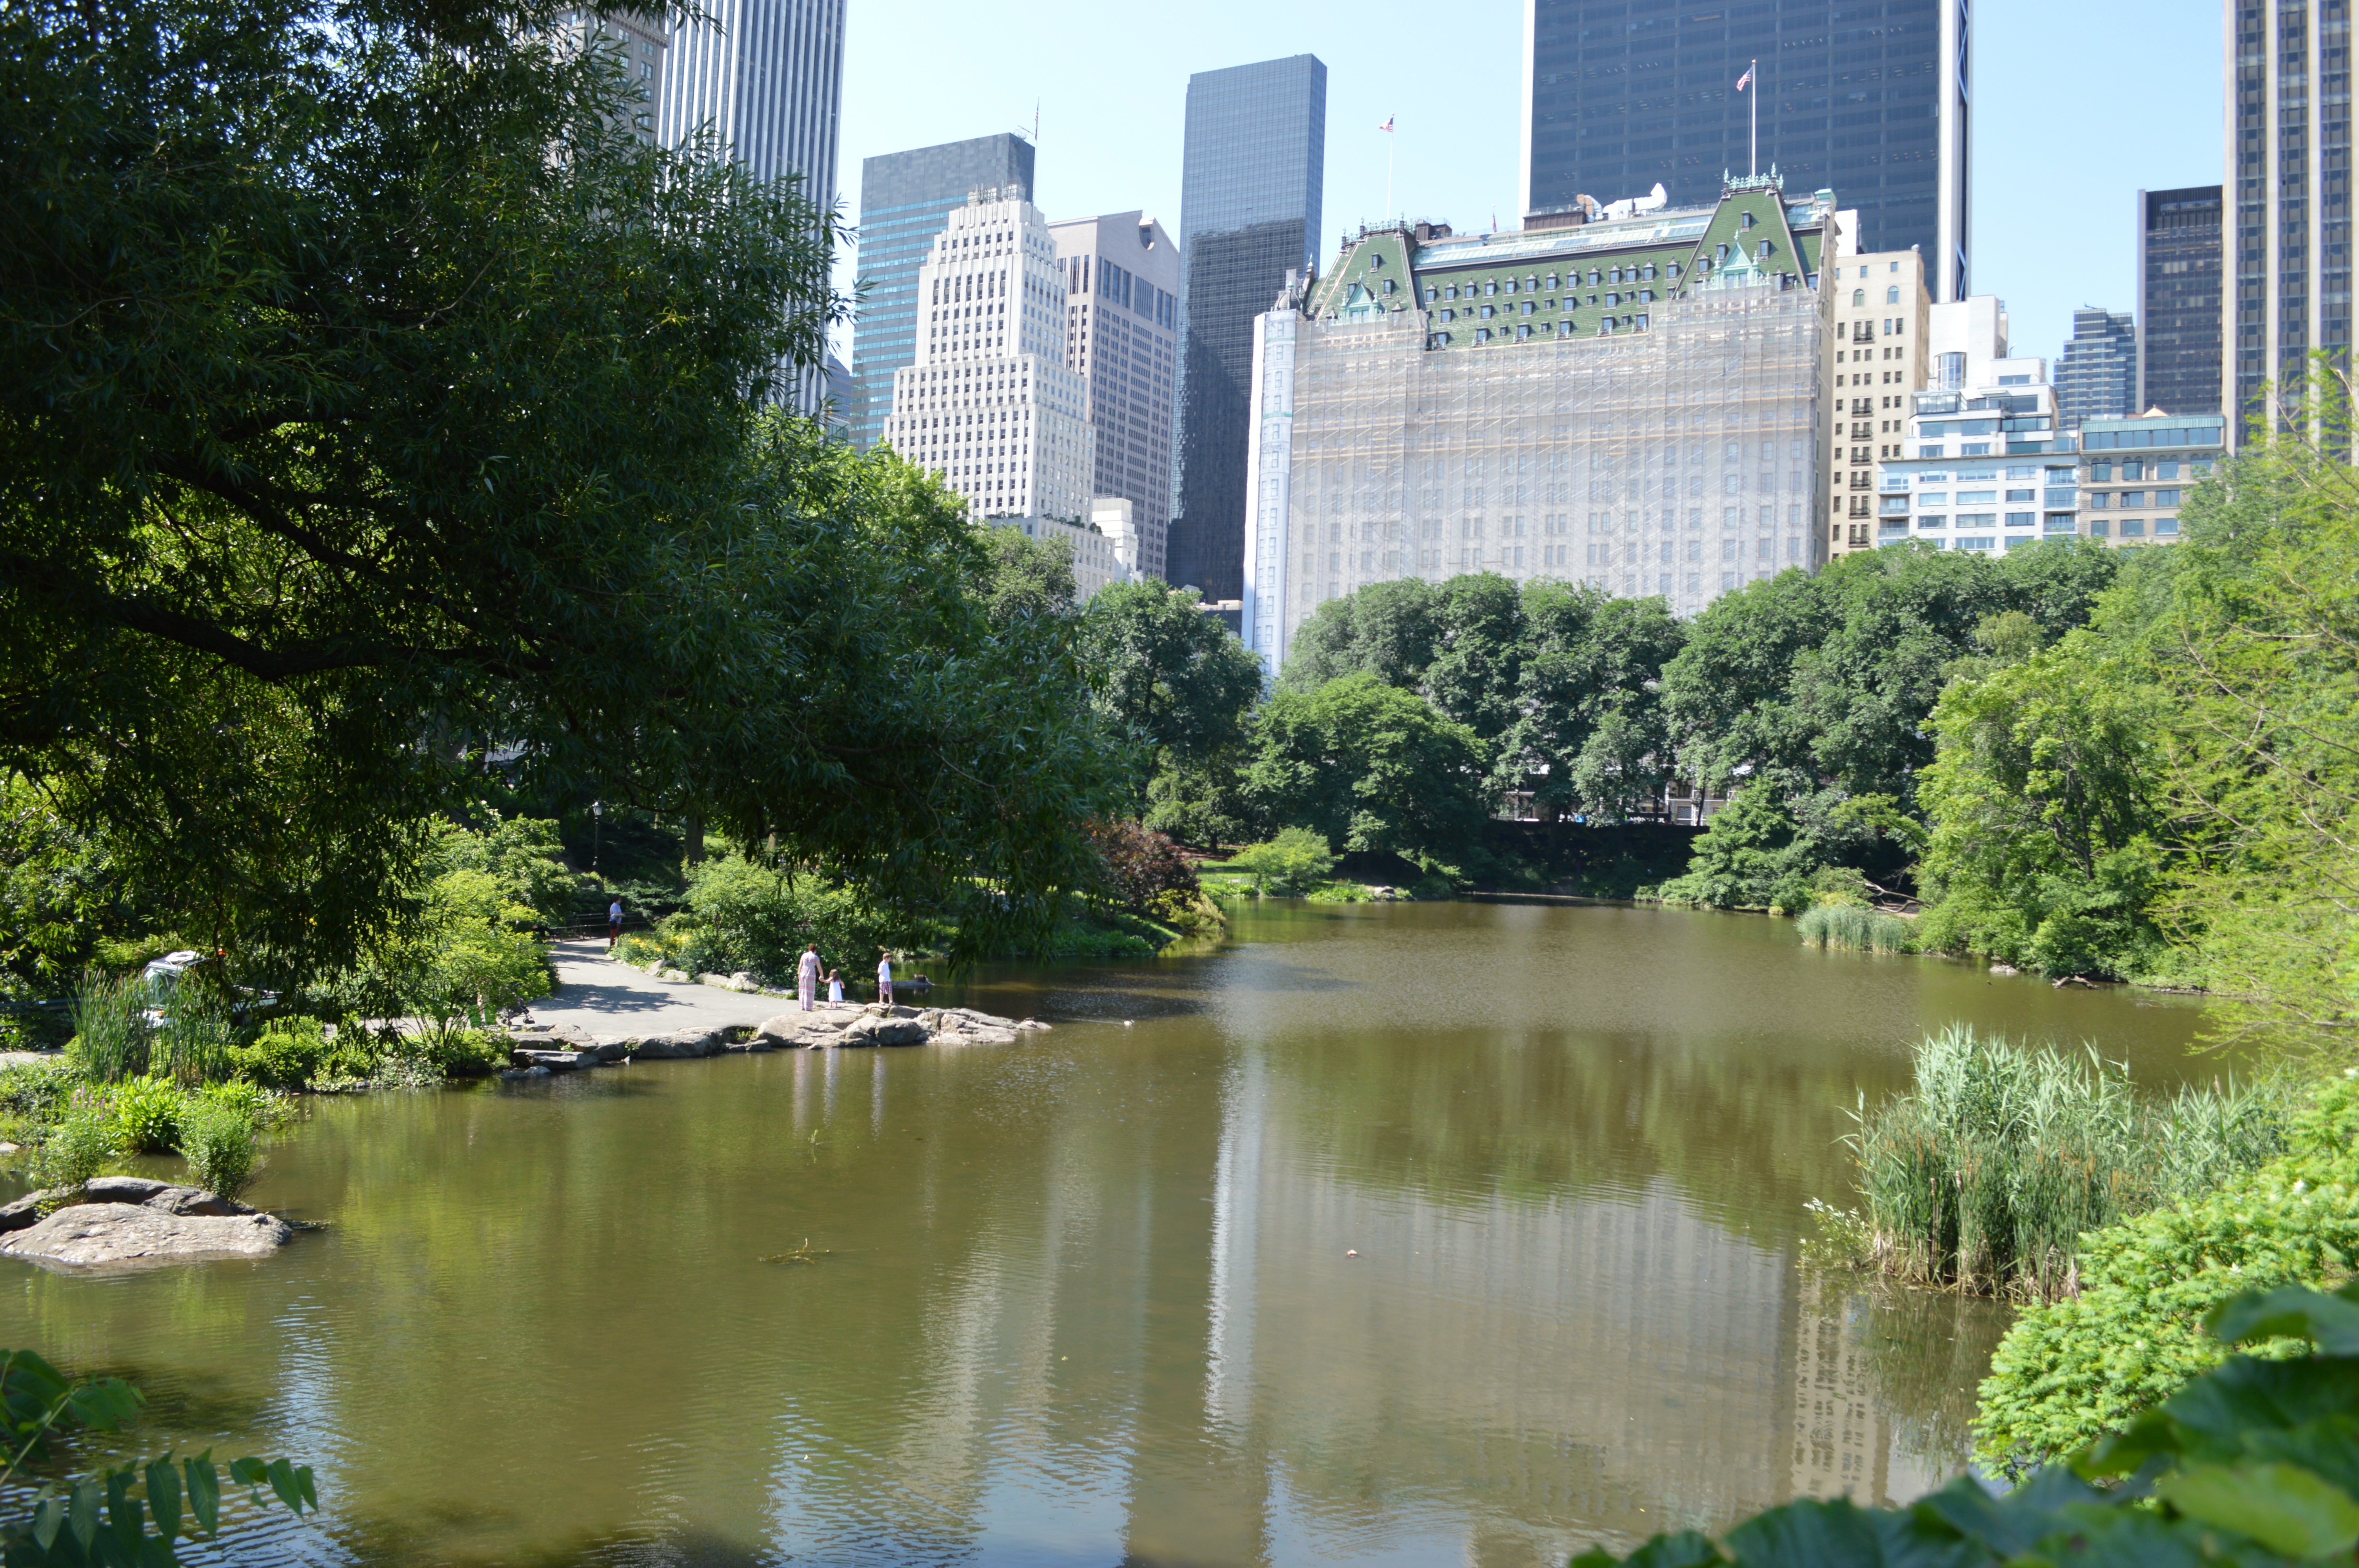
tree, water, flower, lake, river, pond, reflection, park, garden, waterway, agua, water feature, plaza hotel, reflecting pool